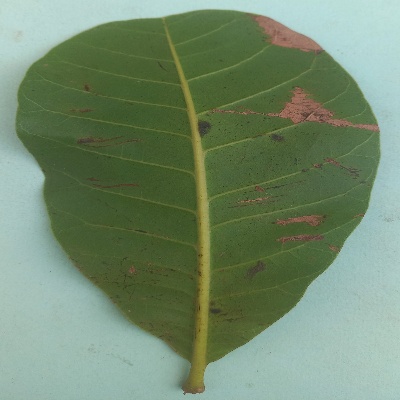
Crop: Cashew
Condition: anthracnose